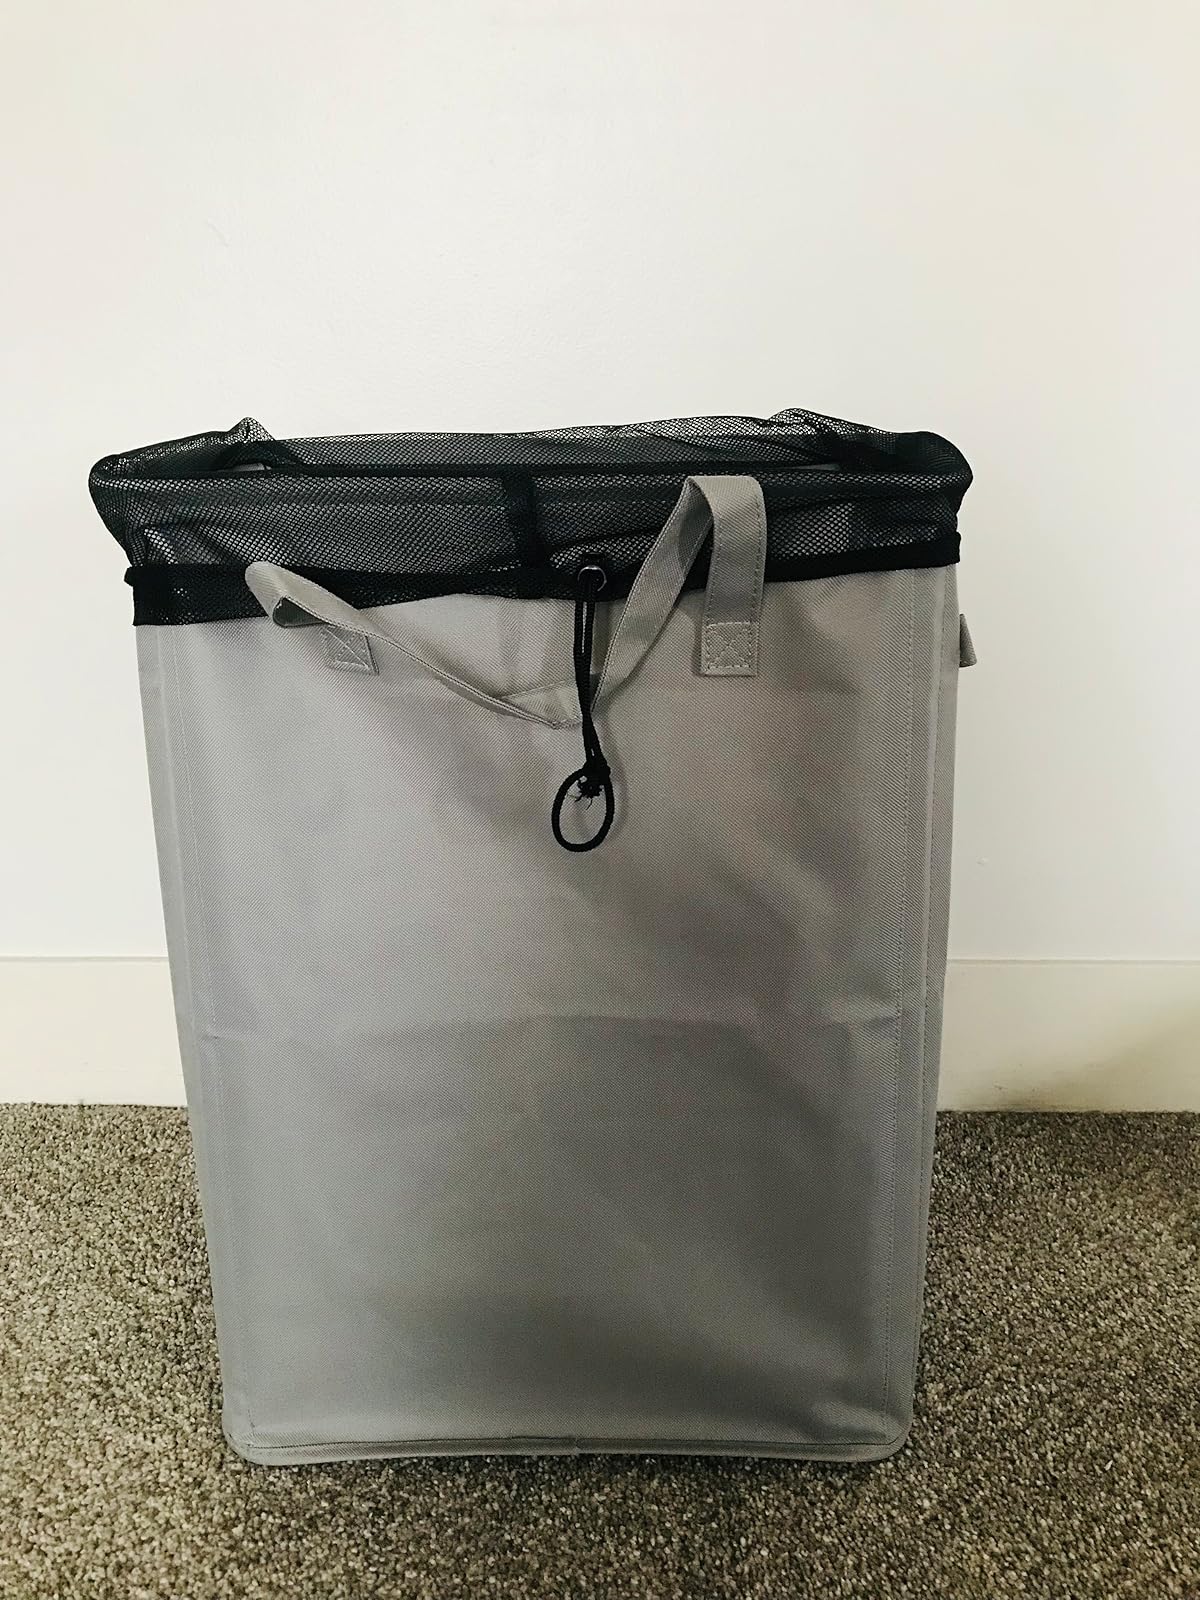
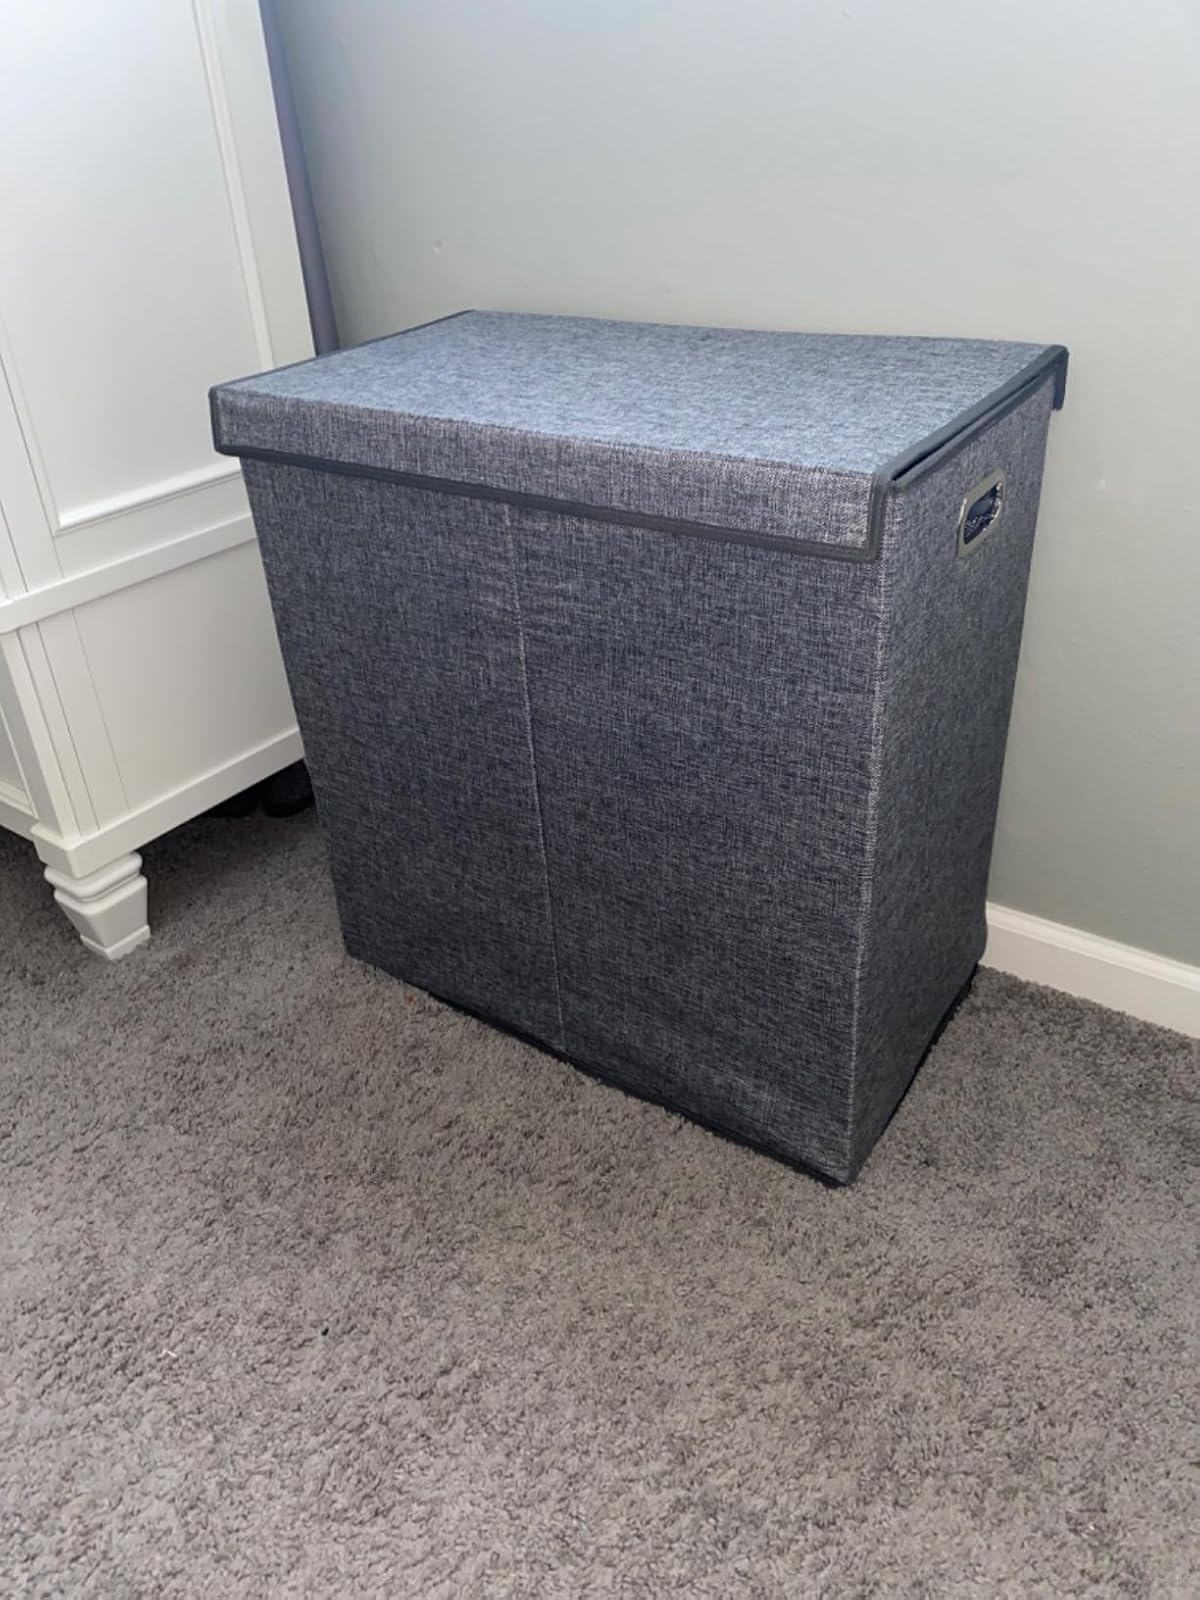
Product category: items_hamper
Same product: no